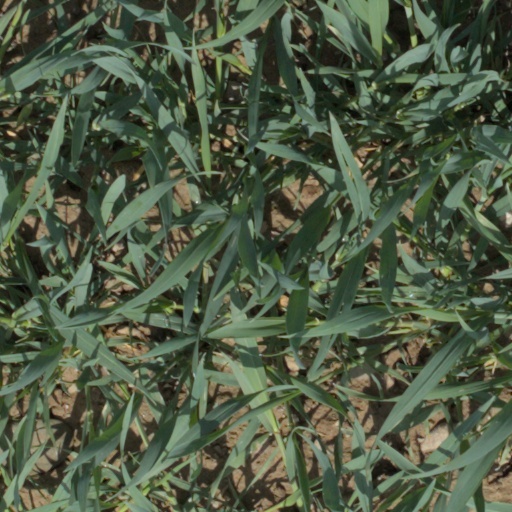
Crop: wheat